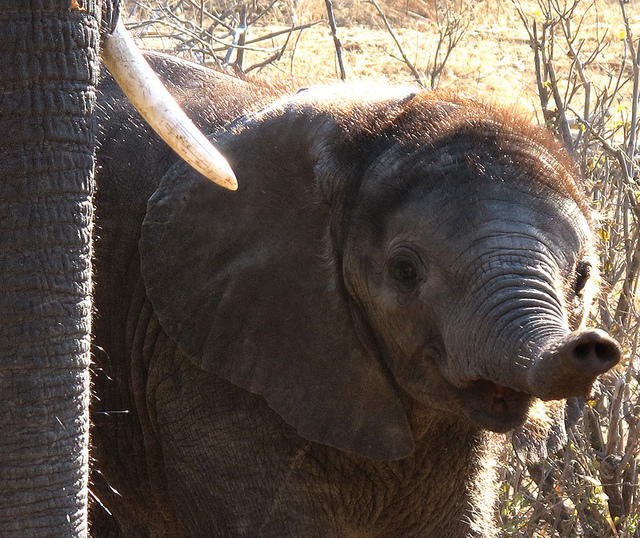
user: Given an image and a question. Answer the question in a short answer. Question: What does this animal use it's long appendage for? Short Answer:
assistant: grab